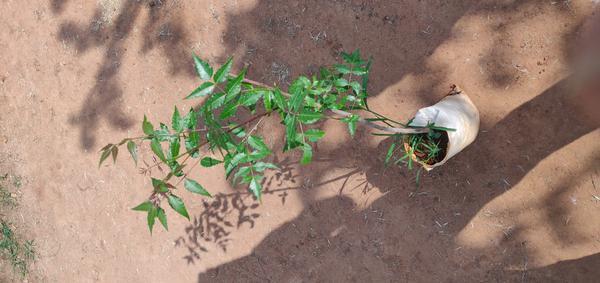
Plant: Neem